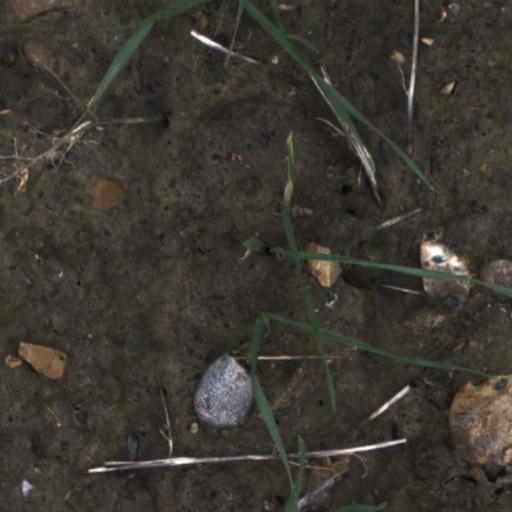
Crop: wheat